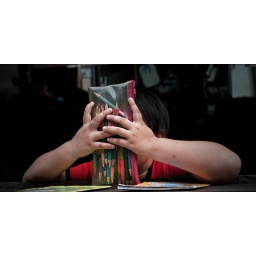
Shy girl from the train market in Samut Songkhram, near Bangkok.